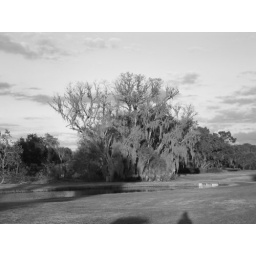
Cool-looking tree in black and white